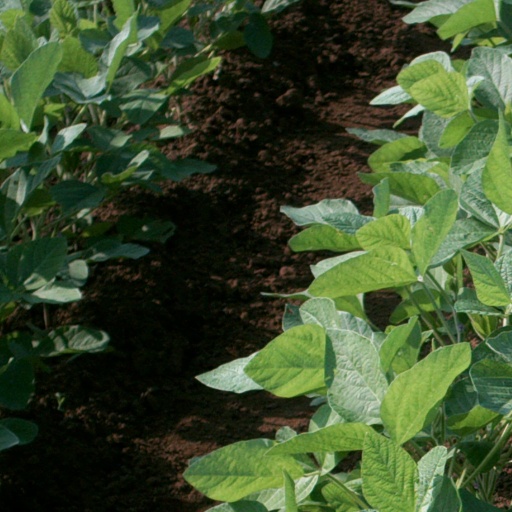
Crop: soybean